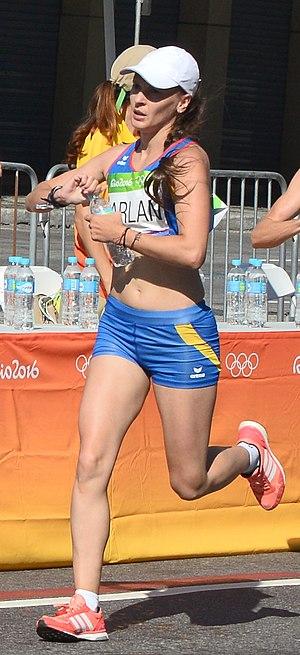
Passage du marathon des jeux olympiques de Rio 2016 dans le centre de Rio